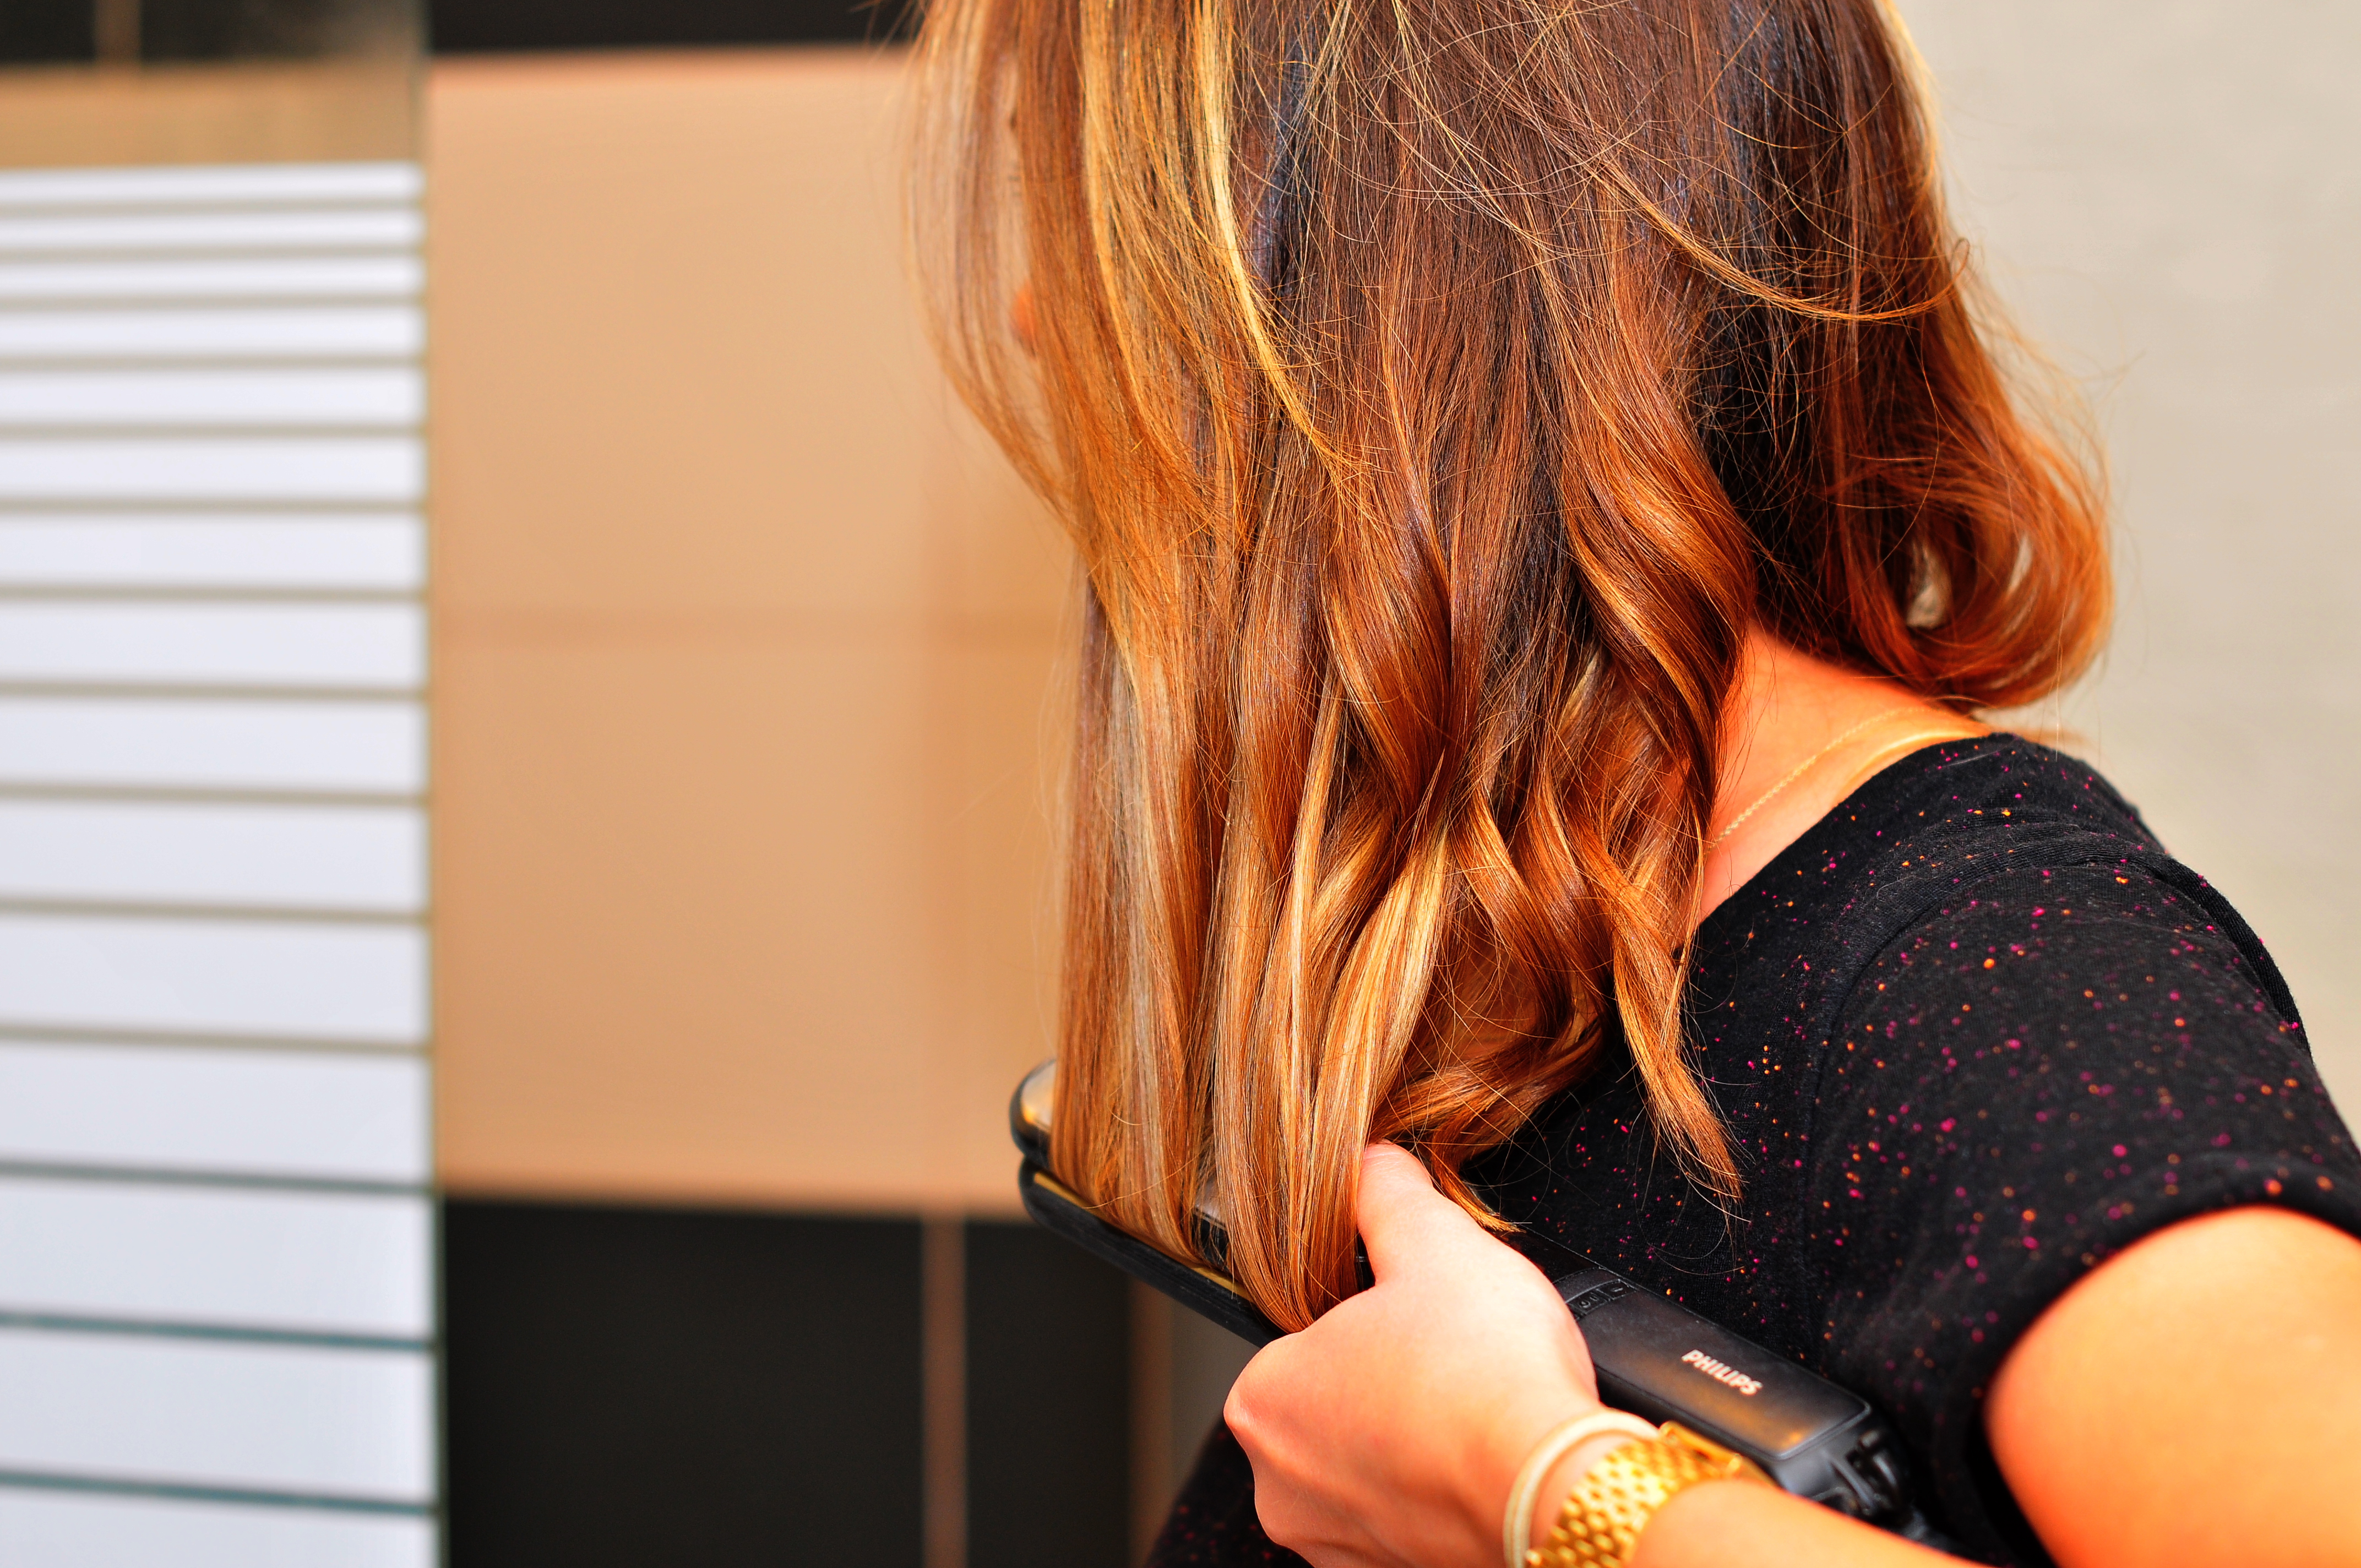
person, girl, woman, hair, female, model, color, fashion, lady, hairstyle, long hair, dress, eye, glasses, beauty, flat iron, interaction, photo shoot, brown hair, hair style, hair straightener